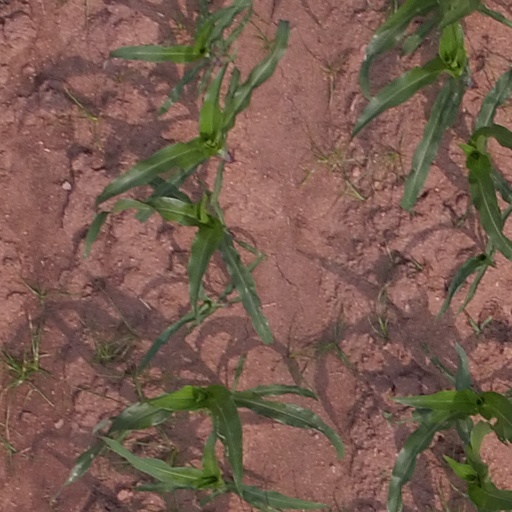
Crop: maize; corn